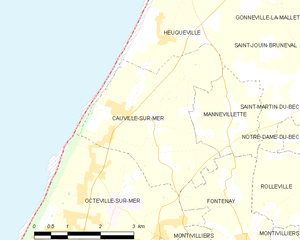
Carte des communes françaises Cauville-sur-Mer